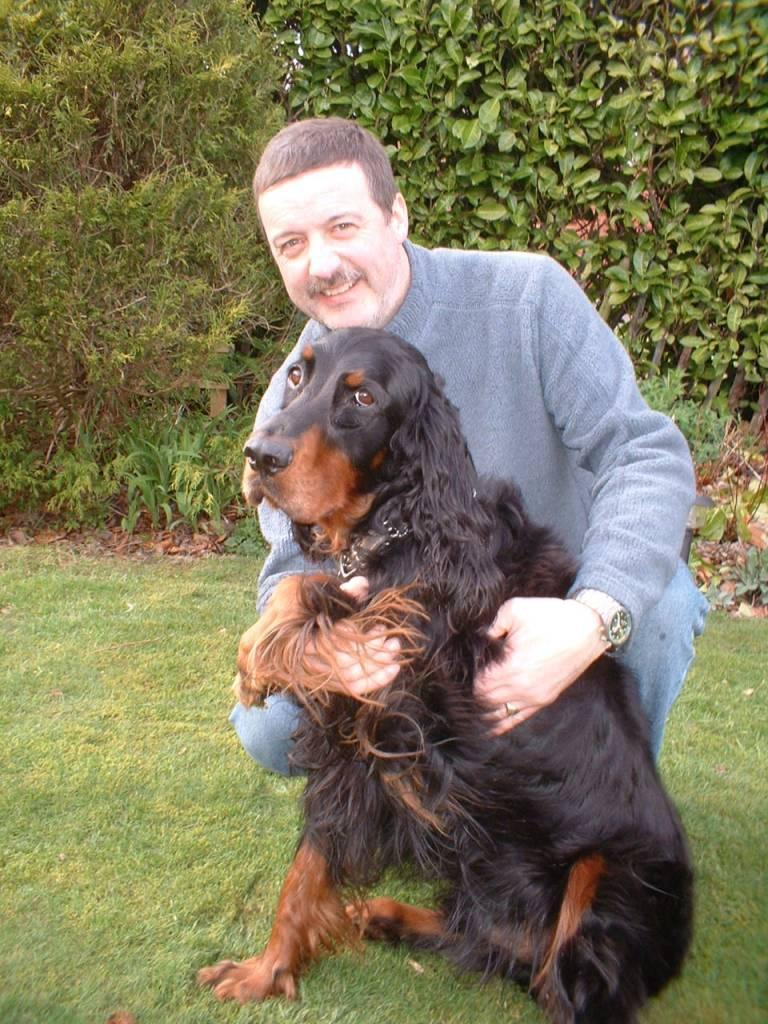
Gordon_setter